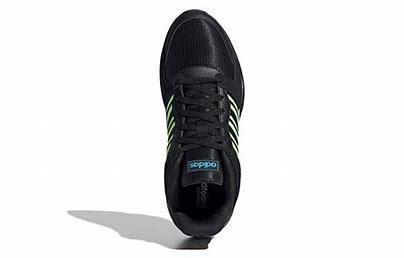
Brand: adidas
Model: neo Adidas NEO Crazychaos